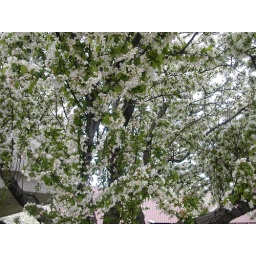
A shot I took walking home from work. Some bush in the city.